Korakuen Velodrome

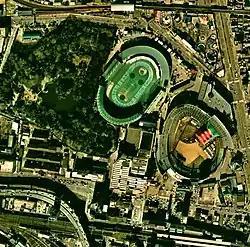
The velodrome in 1974

was a velodrome in Tokyo, Japan. Tokyo Dome was built on this site.